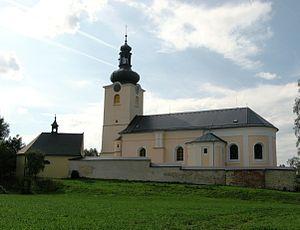
Koclířov est une commune du district de Svitavy, dans la région de Pardubice, en Tchéquie. Sa population s'élevait à 690 habitants en 2017.